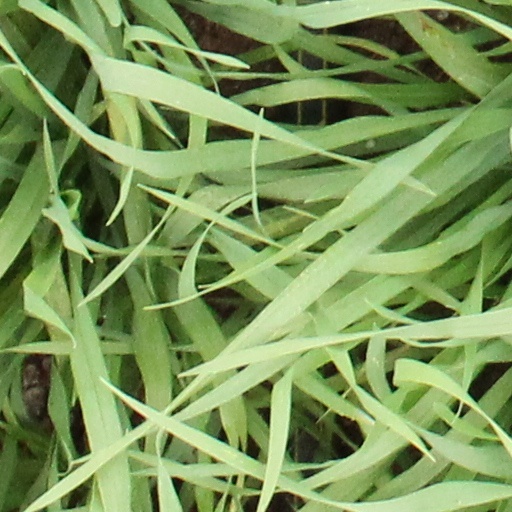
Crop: wheat